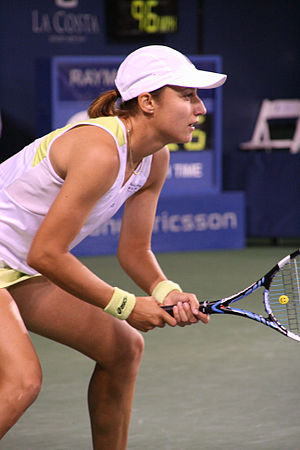
Katarina Srebotnik
Katarina Srebotnik
Katarina Srebotnik er en professionel slovensk tennisspiller.